Molinier (baritone)

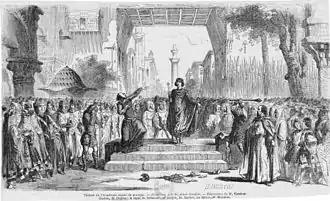
Press illustration of Act 3, scene 2, of Verdi's "Jérusalem" (1847) showing Molinier as a herald (presumably in front, just to the right of the platform, holding a scroll)

Molinier was the stage name of François Gély (1807–1859), a French operatic baritone who mostly performed minor roles at the Paris Opéra.